The Door with Seven Locks (1940 film)

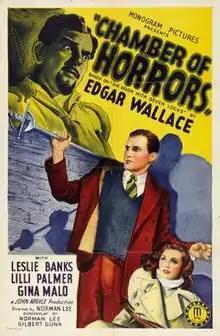
Film poster with the US title

The Door with Seven Locks is a 1940 British horror film directed by Norman Lee and starring Leslie Banks and Lili Palmer. The screenplay was by John Argyle, Gilbert Gunn and Norman Lee based on the 1926 novel "The Door with Seven Locks" by Edgar Wallace. Released in the United States by Monogram Pictures under the title Chamber of Horrors, it was the second Wallace film adaptation to arrive in the United States, the first being "The Dark Eyes of London" (called "The Human Monster" in the US), starring Béla Lugosi, which had been released the year before.